Toronto waterfront

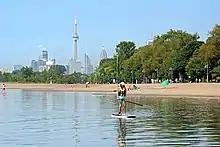
Toronto's waterfront around The Beaches is a single uninterrupted stretch of sandy shoreline.

Between York and Yonge Streets is a cluster of large skyscrapers, many built in the 1970s in the first wave of redevelopment on the waterfront. This includes the Westin Harbour Castle Hotel and One Yonge Street. Also in this area was Captain John's Harbour Boat Restaurant, a permanently docked cruise ship that served as a restaurant popular with tourists (now closed, and the ship has been removed) and the Redpath Sugar Building which remains an industrial site.